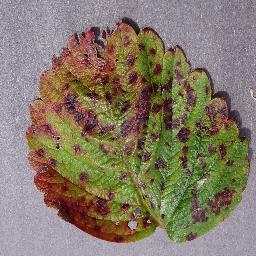
Label: Strawberry___Leaf_scorch